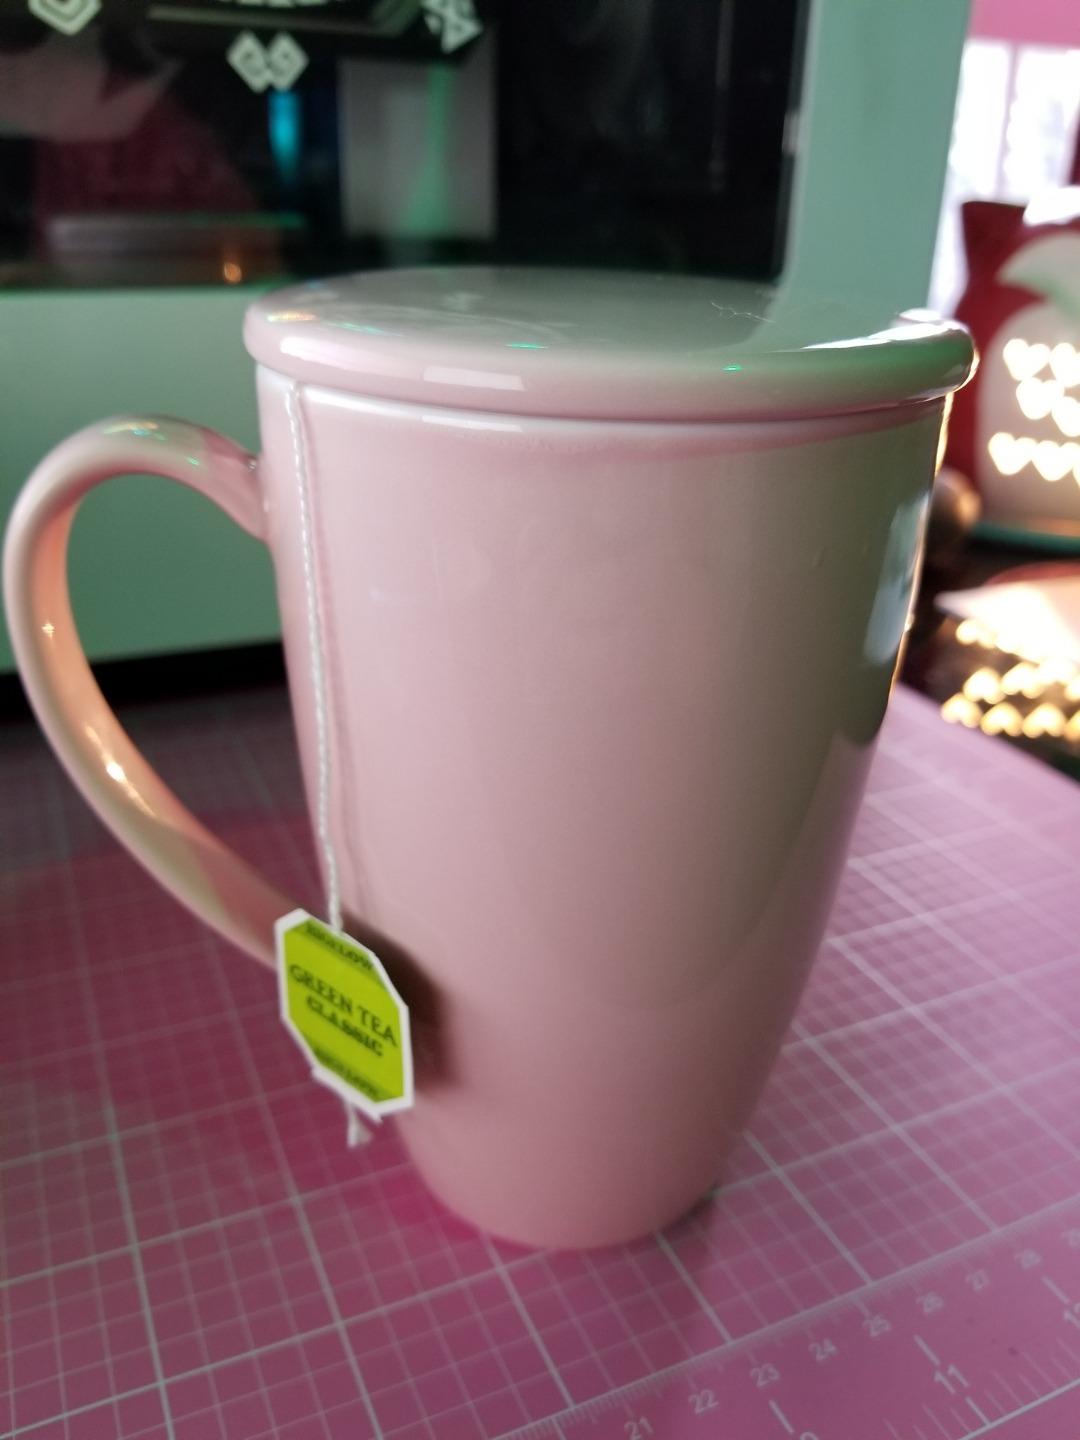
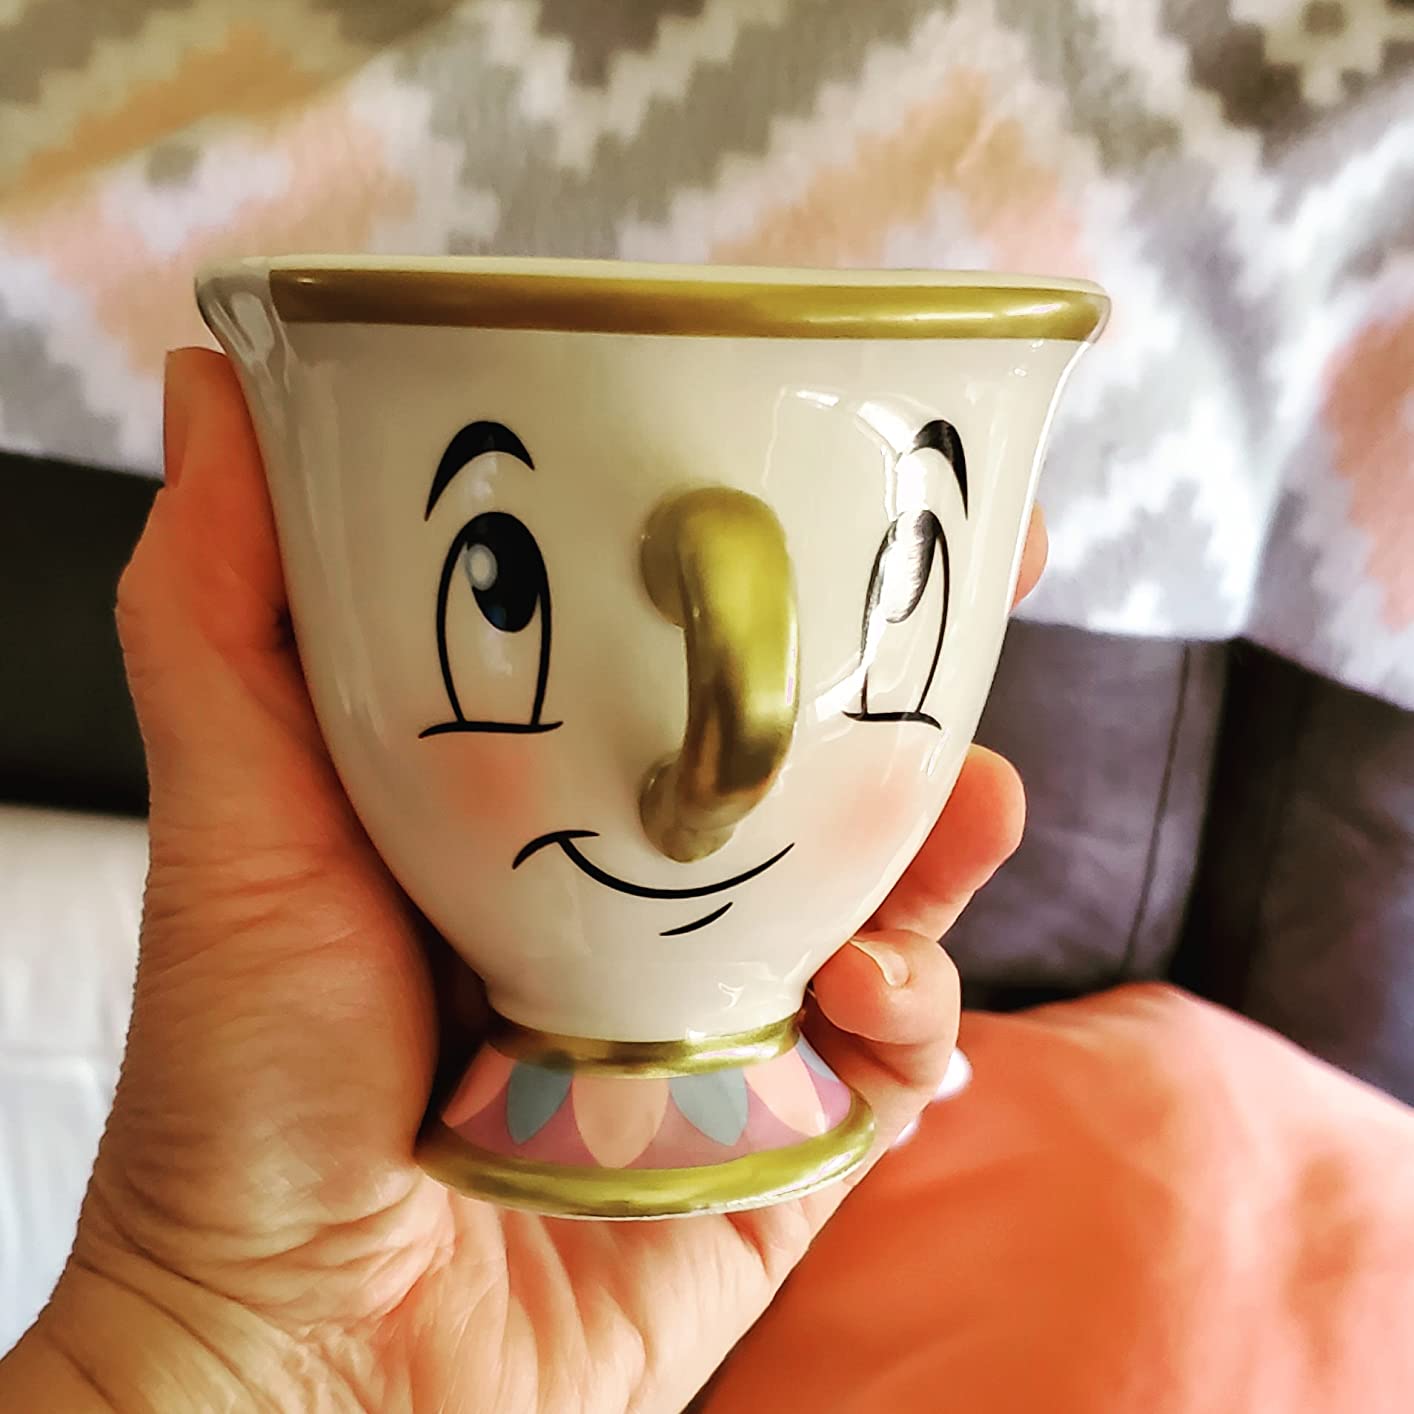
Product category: items_mug
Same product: no